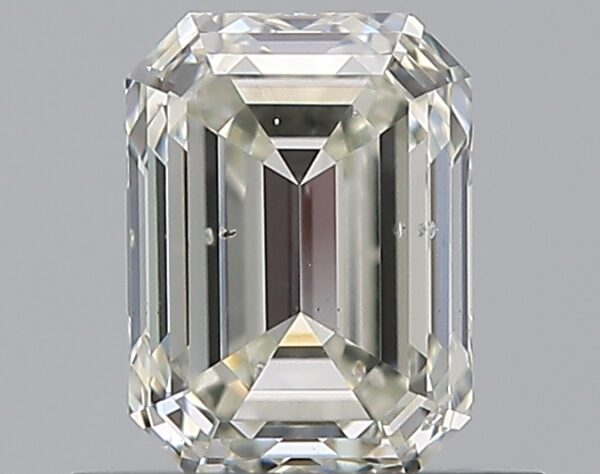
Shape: emerald
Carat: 0.76
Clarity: SI2
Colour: K
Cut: EX
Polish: EX
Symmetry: VG
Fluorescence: F
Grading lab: GIA
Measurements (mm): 5.82 x 4.31 x 2.97